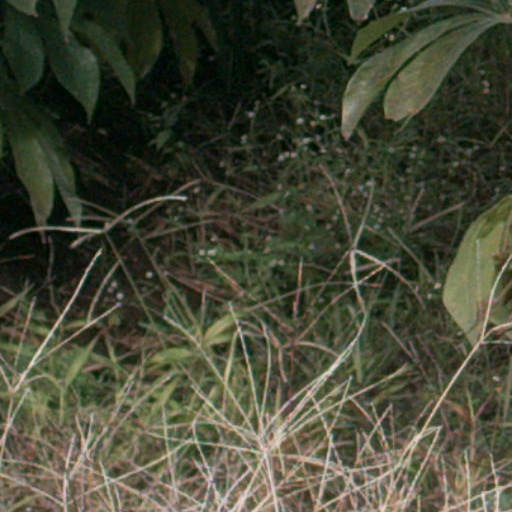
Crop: cassava